Siti Nurhaliza

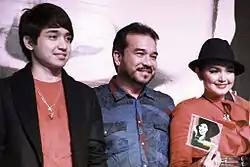
Siti Nurhaliza with her husband, Datuk Seri Khalid and her stepson, Adib Khalid at the launching of "All Your Love".

In early 2011, she hosted her own talk show programme, "SITI", which with 13 episodes, encompassing four main segments – "V.I.P. Siti", "Sentuhan Kasih (Caring Touch)", "Siti's Perspective" and "Siti's Symphony" with the first episode aired on 12 February.